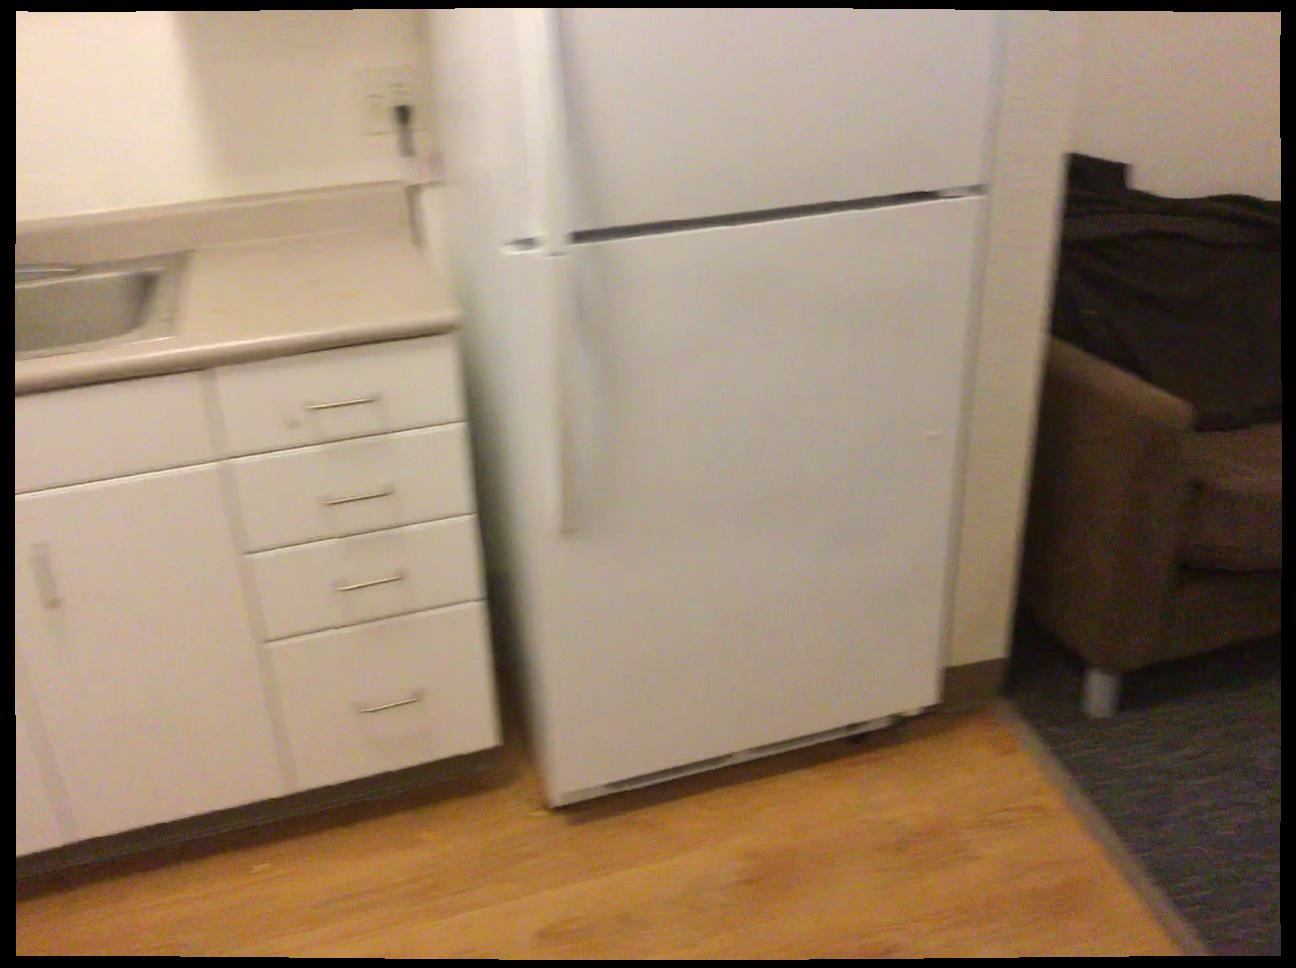
Question: Is the refrigerator left of the sink from the camera's perspective? Final answer should be yes or no.
Answer: No